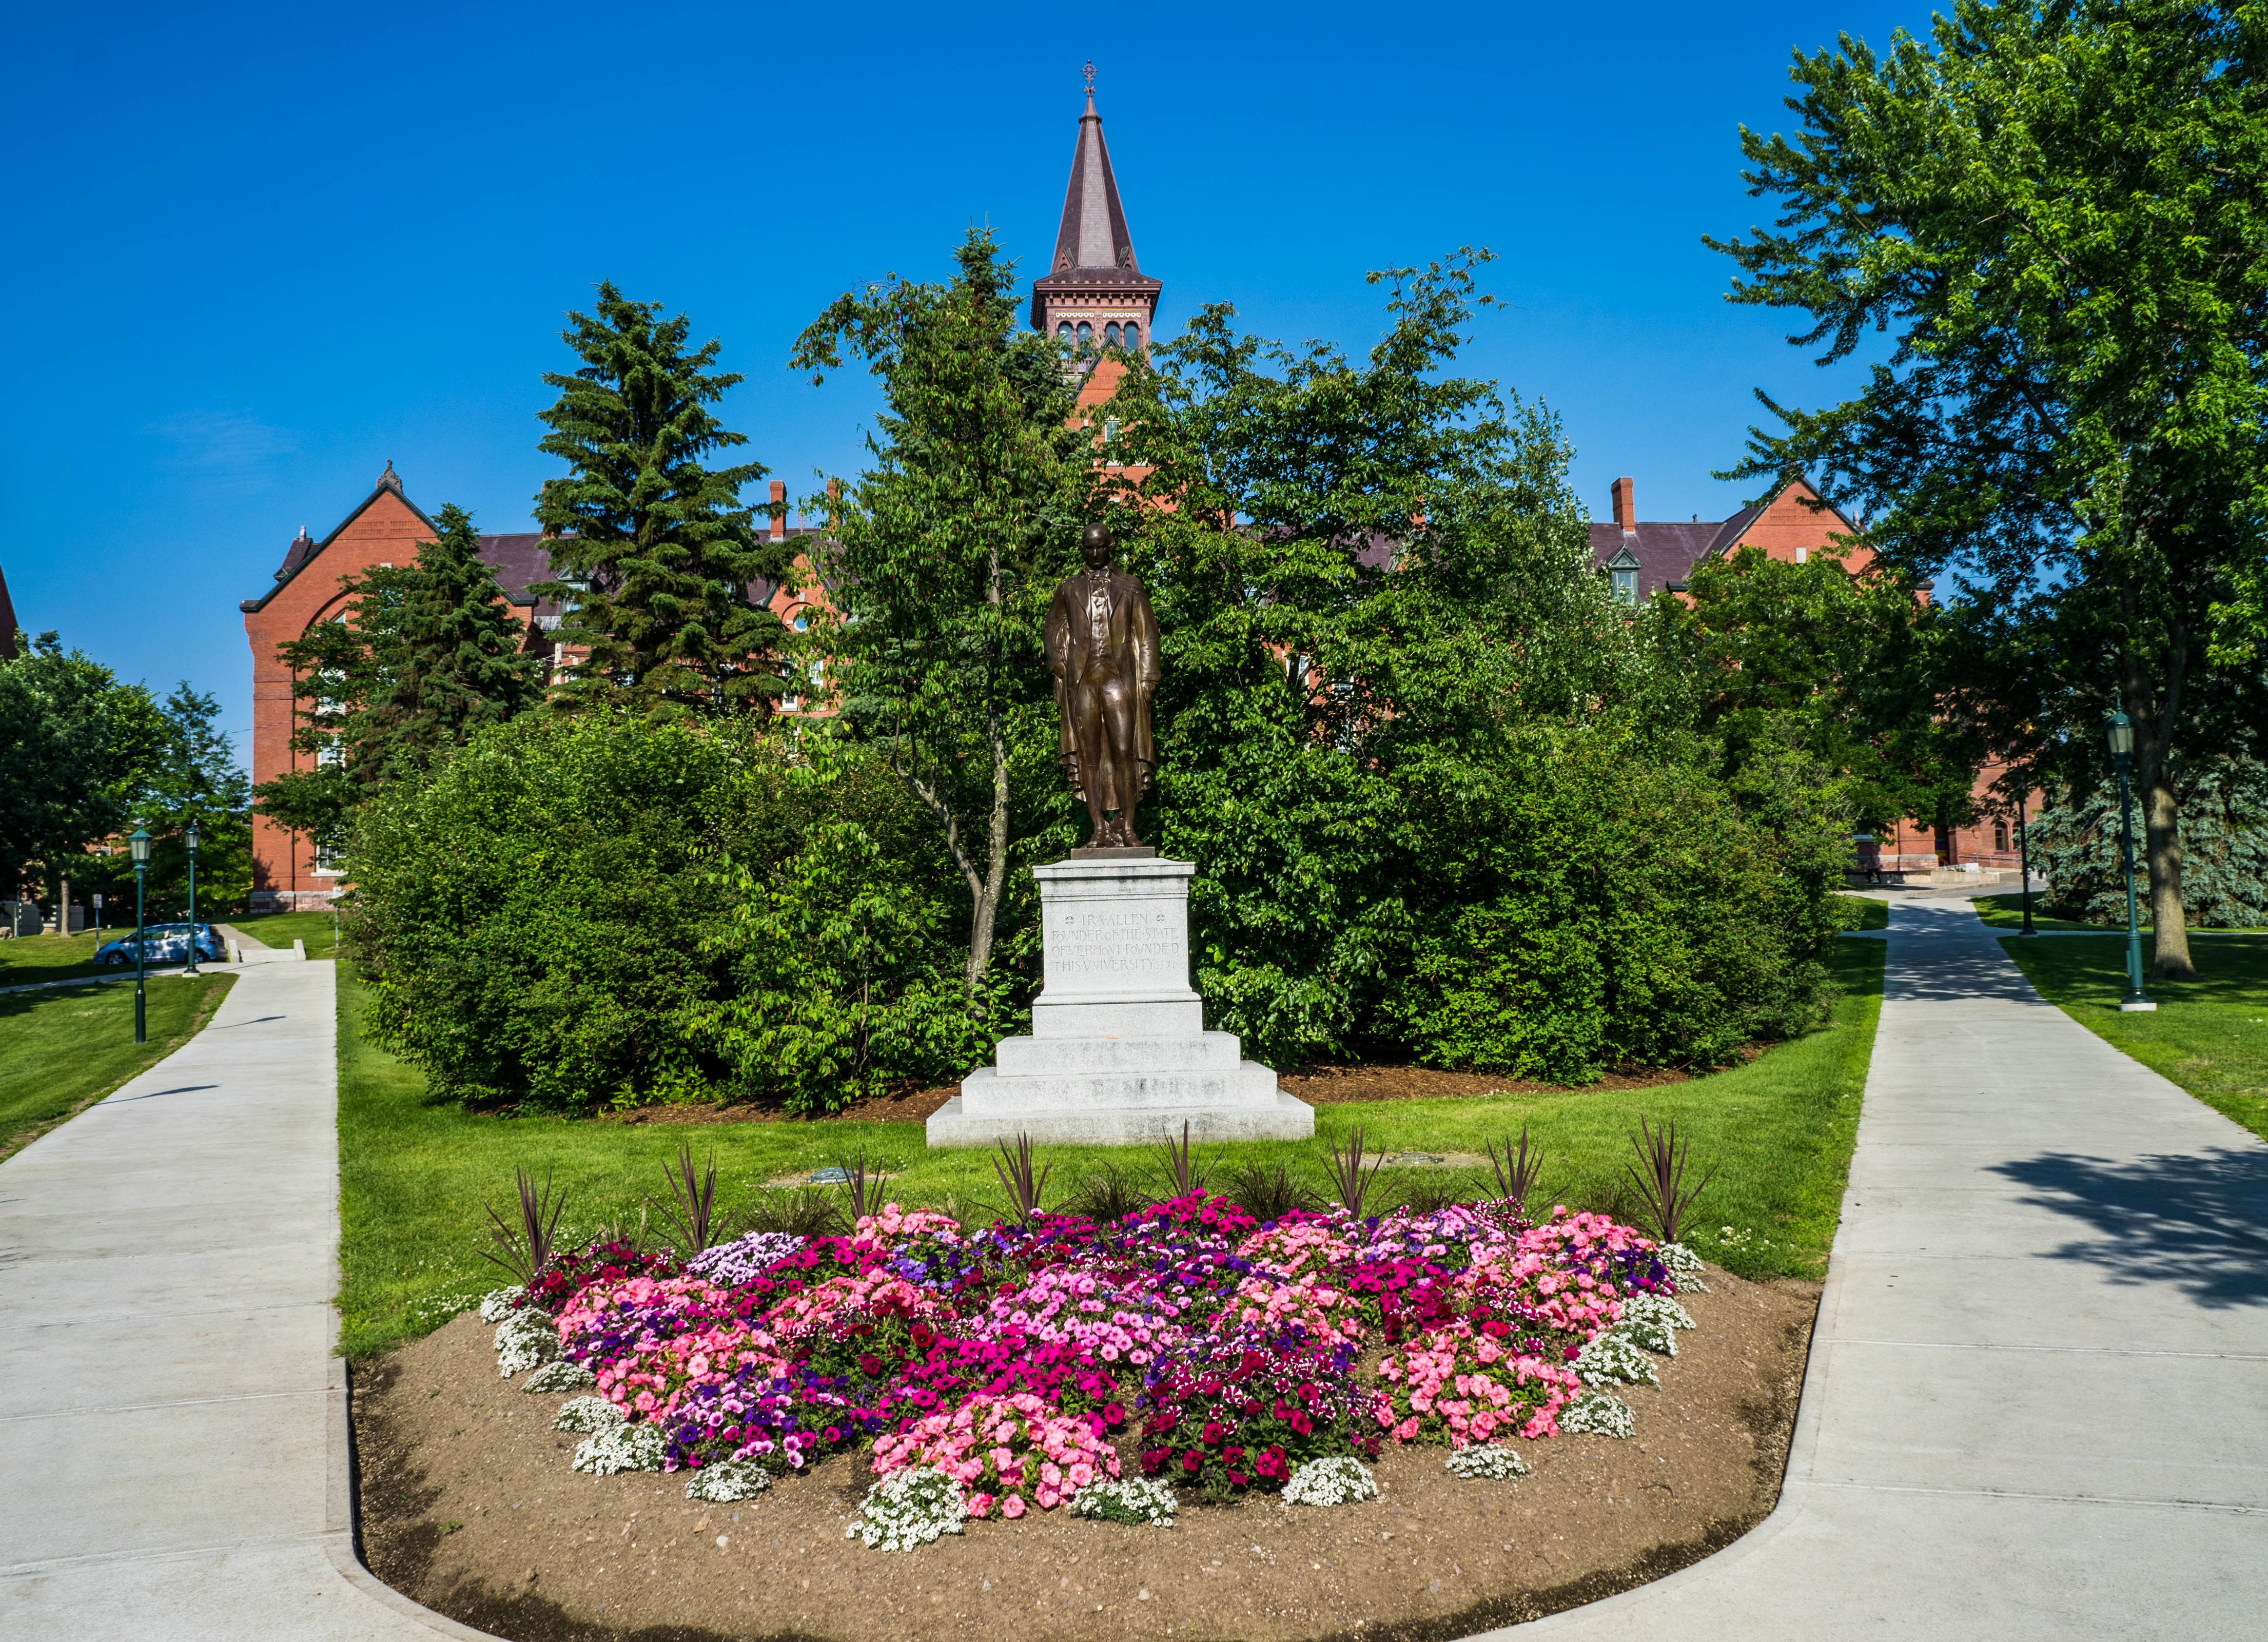
landscape, tree, nature, outdoor, architecture, sky, flower, monument, summer, statue, green, plaza, park, scenery, landmark, botany, blue, garden, flowers, memorial, design, university, beautiful, town square, estate, vermont, burlington, university of vermont